Sergio Dalma

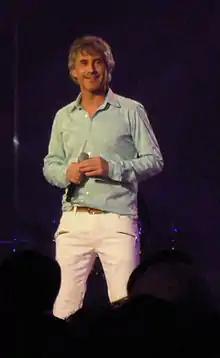
Sergio Dalma in 2011

Josep Sergi Capdevila Querol (born 28 September 1964), professionally known as Sergio Dalma, is a Spanish singer. He is one of Spain's best-selling recording artists, having topped Spain's official Productores de Música de España national album chart nine times, including an unbroken string of five number one albums between 2008 and 2013.